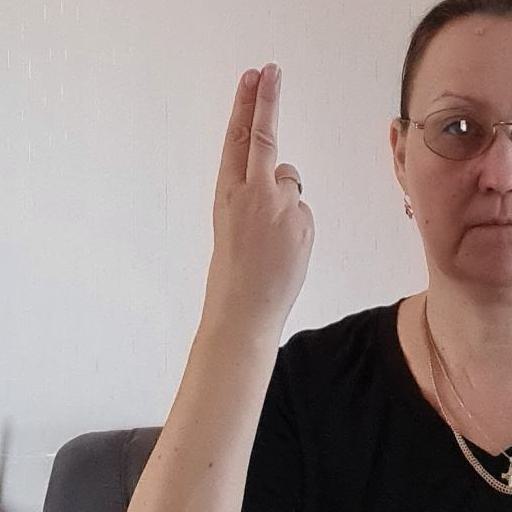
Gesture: two_up_inverted